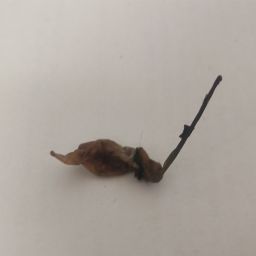
Crop: Chile Pepper
Quality: Damaged